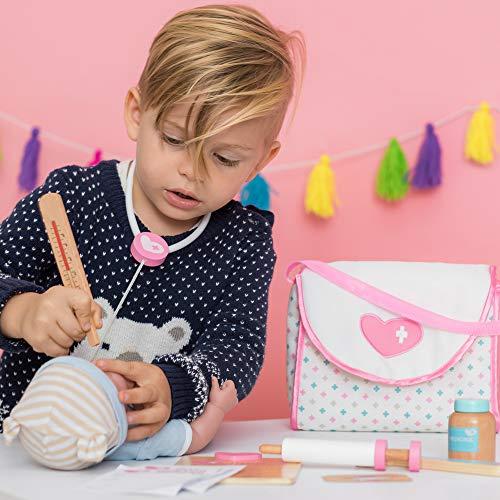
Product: Adora Doctor Kit for Kids Pretend Play Dr. ADORAble 13-Piece Set Comes with Doctor Bag, Stethoscope, Thermometer and more
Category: Toys & Games | Dolls & Accessories | Doll Accessories
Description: This 13-piece set comes with a white and pink doctor bag with an embroidered Adora heart appliqué, wooden stethoscope, wooden medicine, wooden thermometer, wooden syringe, wooden otoscope, wooden prescription writing pad, 3 paper prescription forms and 3 band aid stickers.
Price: $24.99
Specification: ProductDimensions:3.2x8x7inches|ItemWeight:10.9ounces|ShippingWeight:10.9ounces(Viewshippingratesandpolicies)|ASIN:B07JPDBZNZ|Itemmodelnumber:21984|Manufacturerrecommendedage:36months-10years